Church of the Holy Forefathers and Monastery of the Holy Trinity

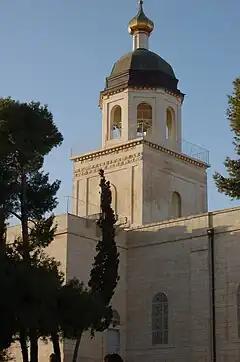
The monastery's belfry.

The Church of the Holy Forefathers and Monastery of the Holy Trinity, also known as Al Maskobiya, is a Russian Orthodox monastery and church in Hebron, Palestine, founded in the 20th century on the site of the ancient Oak of Mamre.